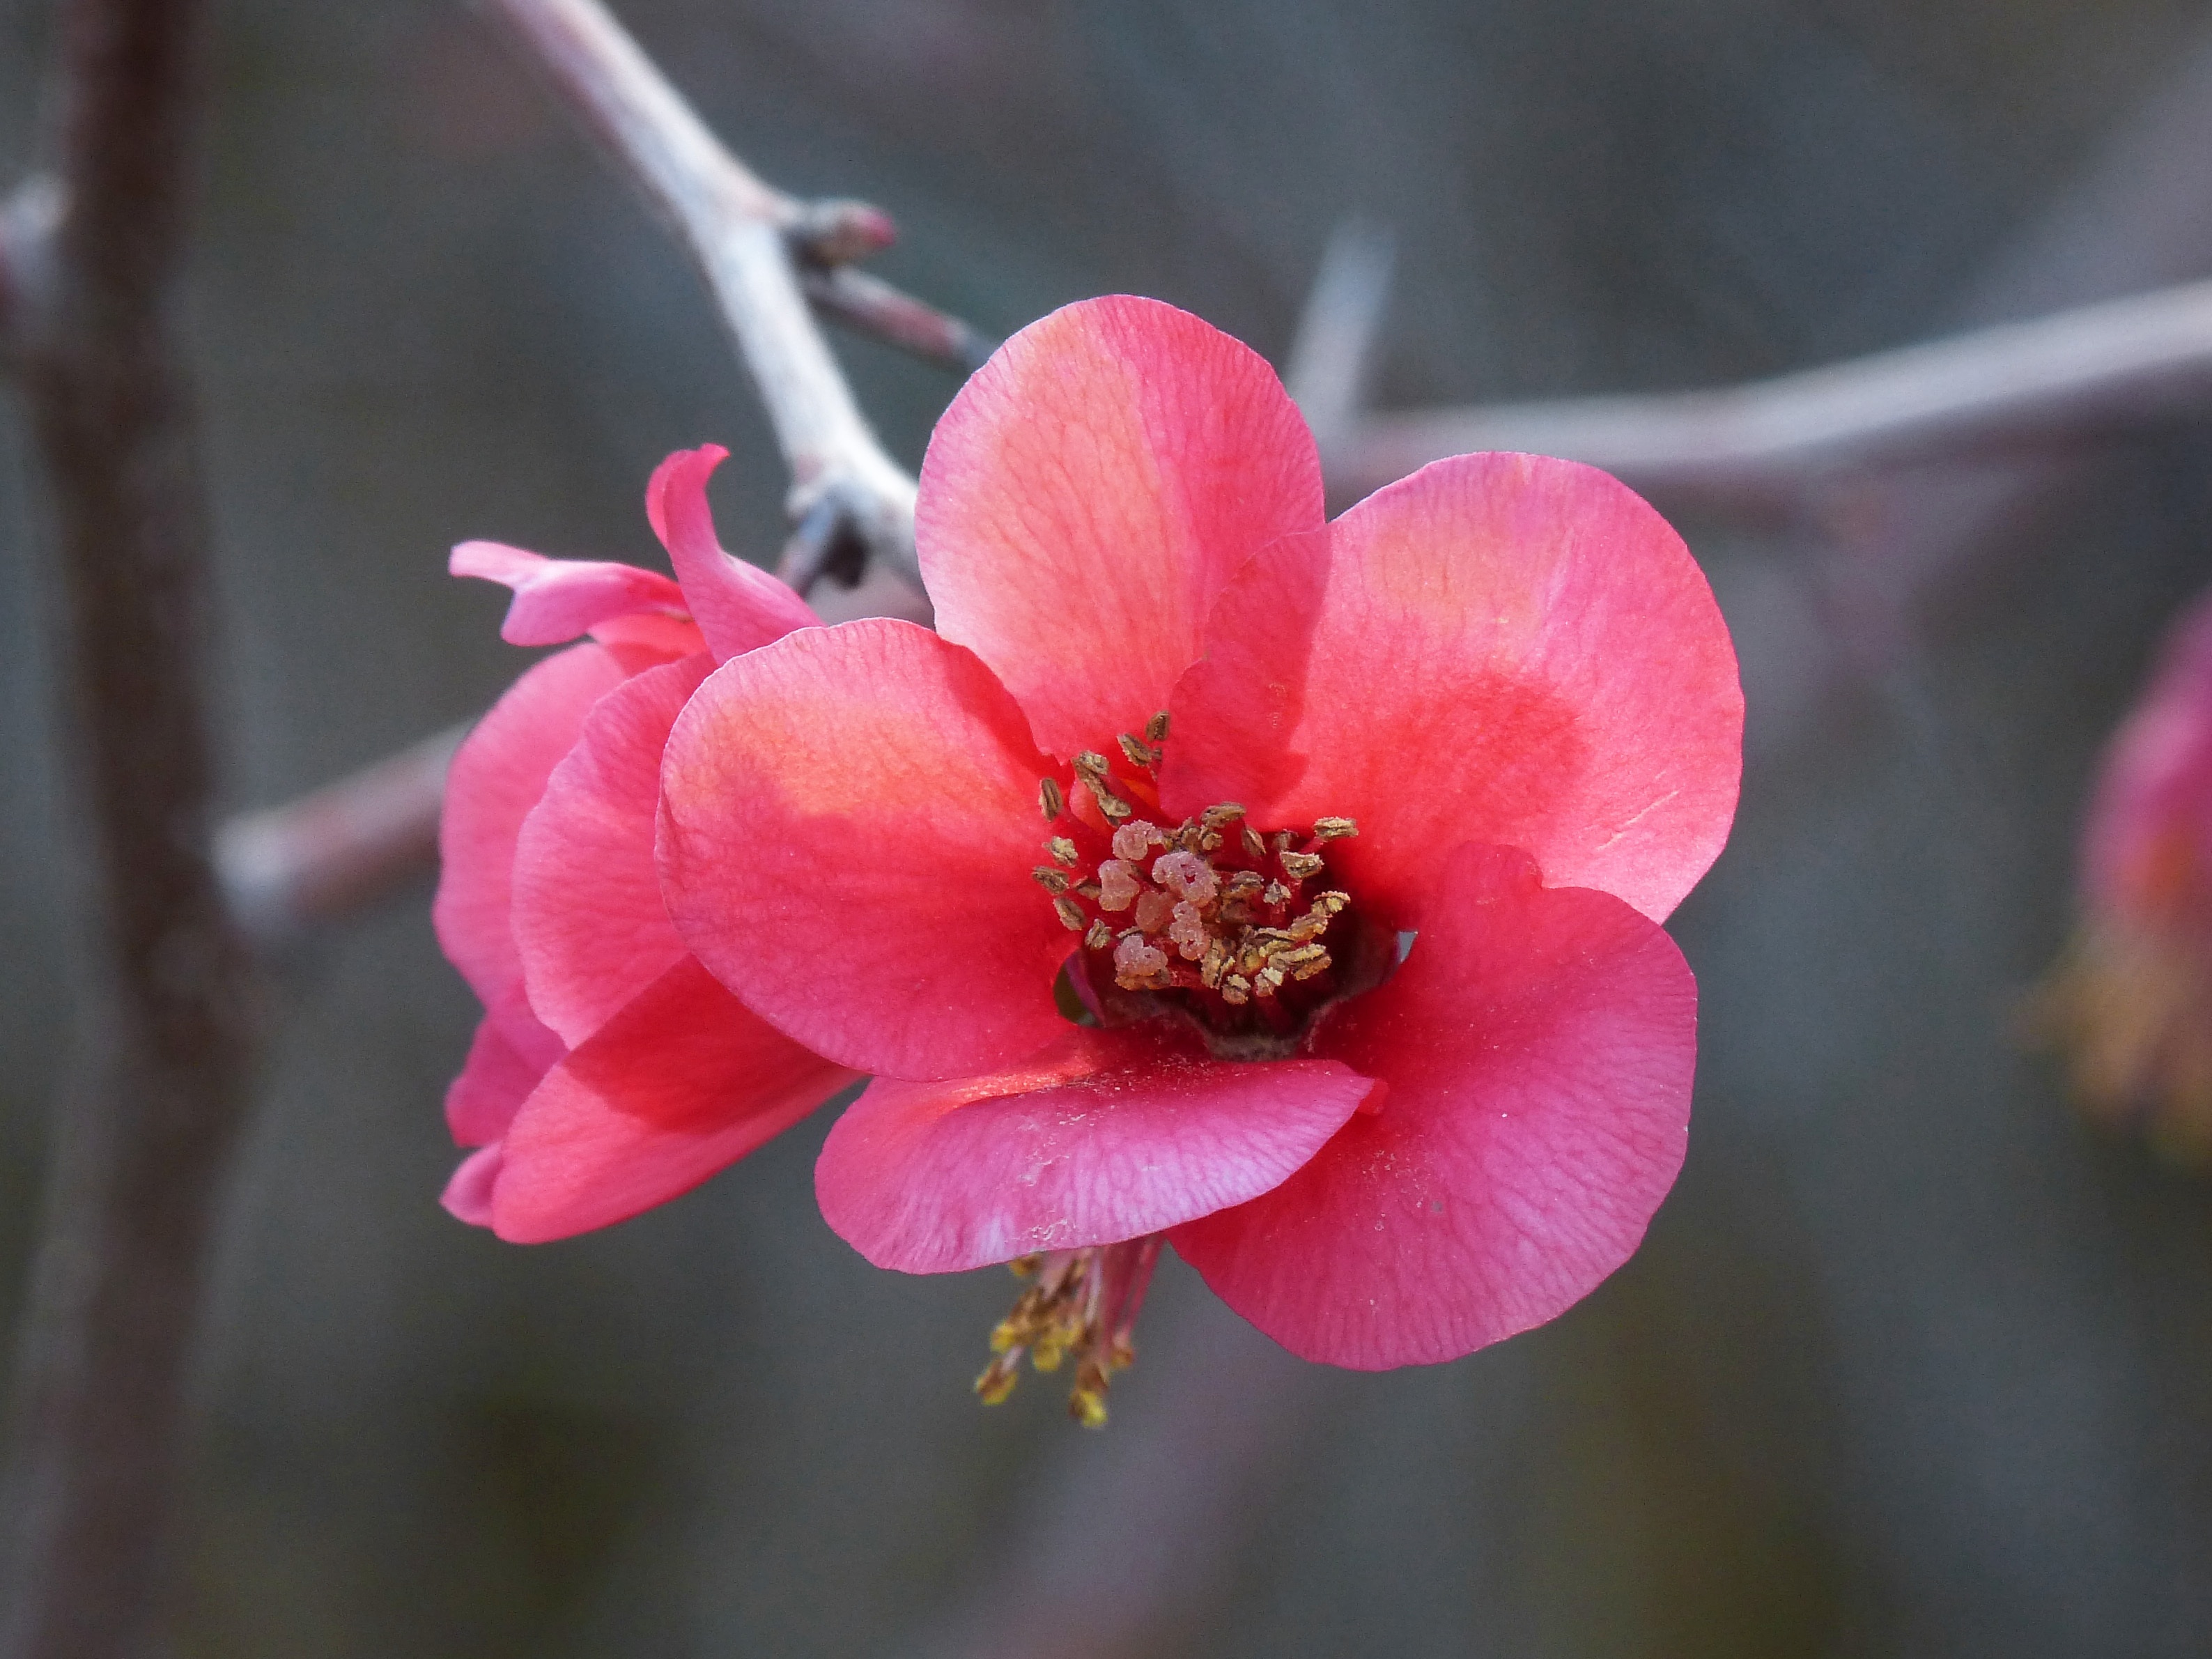
blossom, plant, photography, fruit, flower, petal, red, produce, botany, pink, flora, close up, beauty, bud, cherry, macro photography, delicacy, flowering plant, land plant